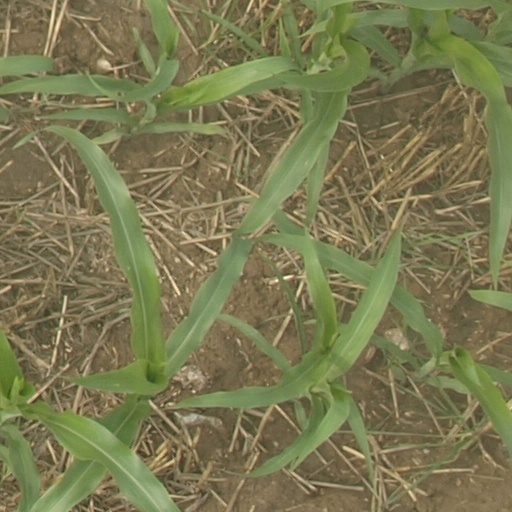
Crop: maize; corn